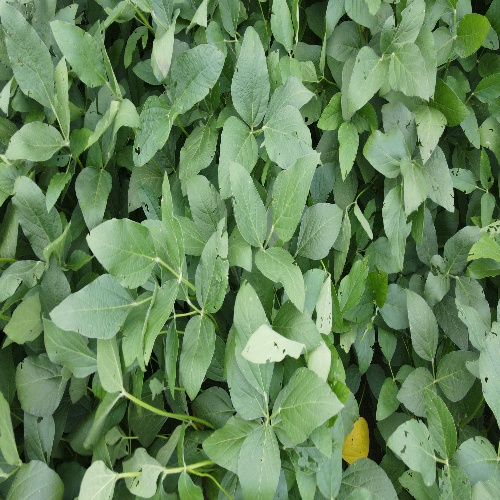
Label: Diabrotica_speciosa